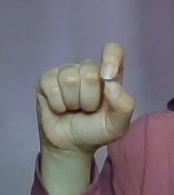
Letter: fa